English literature

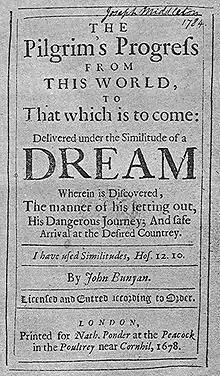
John Bunyan's "The Pilgrim's Progress" (1678)

John Milton, one of the greatest English poets, wrote at this time of religious flux and political upheaval. Milton is best known for his epic poem "Paradise Lost" (1667). Milton's poetry and prose reflect deep personal convictions, a passion for freedom and self-determination, and the urgent issues and political turbulence of his day. His celebrated "Areopagitica", written in condemnation of pre-publication censorship, is among history's most influential and impassioned defenses of free speech and freedom of the press.